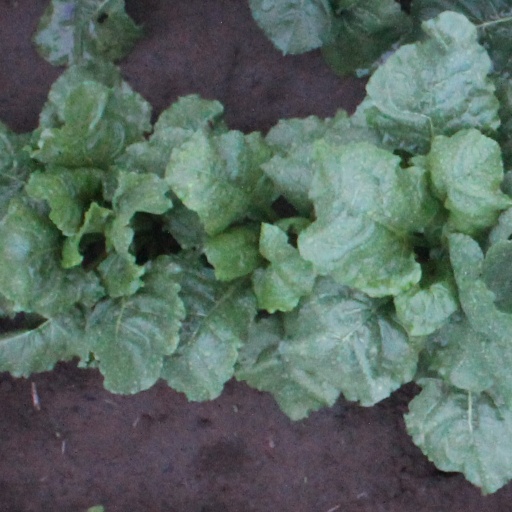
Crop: sugar beet